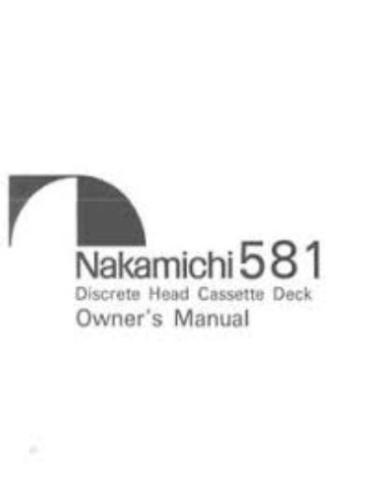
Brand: nakamichi-2
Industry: Necessities